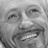
Emotion: happy